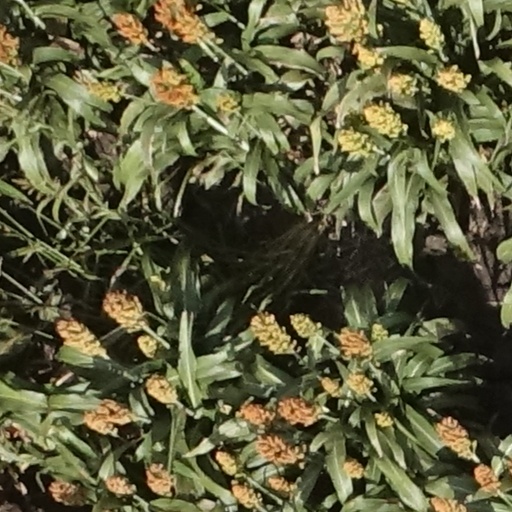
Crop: sorghum